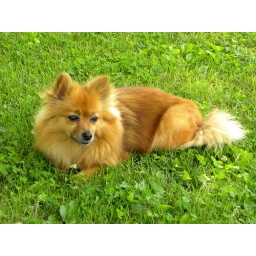
Cocoa Puff is enjoying laying in the grass beneath the shade tree on this sultry summer day.